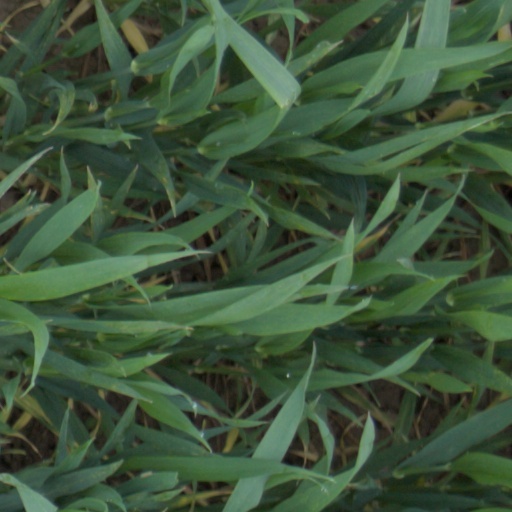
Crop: wheat